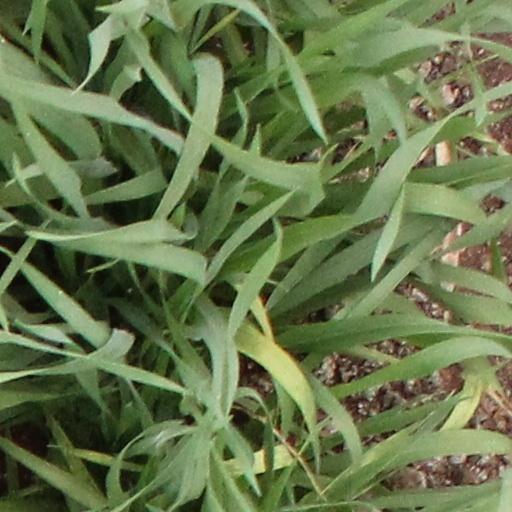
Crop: wheat